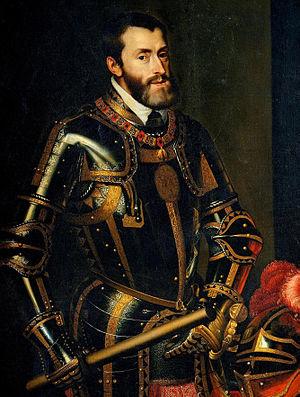
L’expédition d'Alger est menée par Charles Quint entre le 20 octobre et le 1ᵉʳ novembre 1541.
L'histoire de Malte, de l'archipel maltais pour être plus précis, est très riche, en lien avec sa position stratégique en mer Méditerranée. Ces îles connaîtront l'occupation de toutes les puissances qui se succéderont pour le contrôle de la Méditerranée : les Phéniciens, les Grecs, les Romains, les Barbares, les Byzantins, les Arabes Aghlabides d'Ifriqiya, les Normands, les Hohenstaufen, les Angevins, les Aragonais avant d'être marquées en particulier par l'influence de l'ordre de Saint-Jean de Jérusalem et les Britanniques avec les Français dans l'entre-deux-guerre.